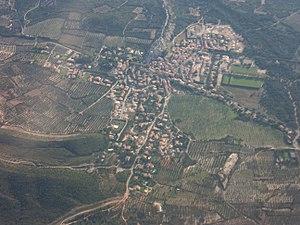
Aureille est une commune française, située dans le département des Bouches-du-Rhône en région Provence-Alpes-Côte d'Azur. Ses habitants se nomment les Aureillois.